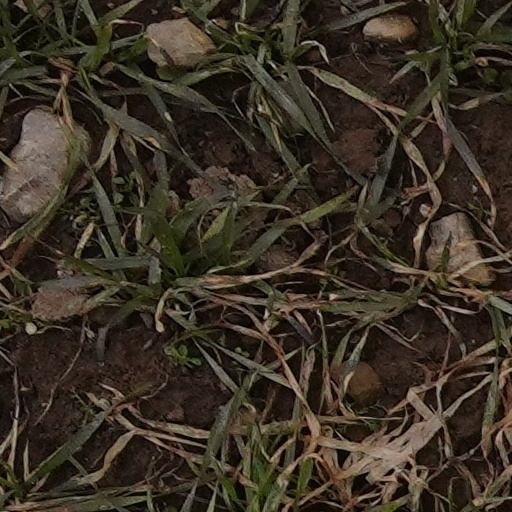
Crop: wheat